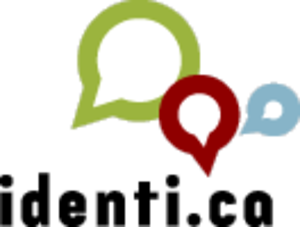
Logo d'Identi.ca